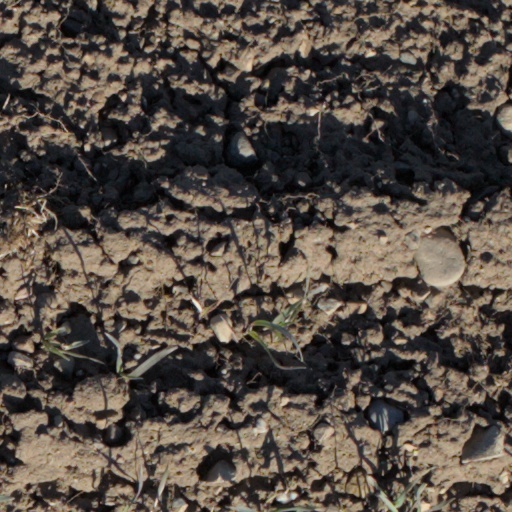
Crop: wheat